InterContinental Amstel Amsterdam

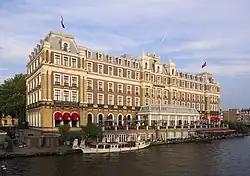
The Amstel Hotel on the bank of the Amstel river

The InterContinental Amstel Amsterdam Hotel, commonly referred to as the Amstel Hotel, is a hotel in Amsterdam, capital city of the Netherlands, on the east bank of the river Amstel.